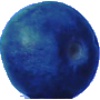
Label: huckleberry